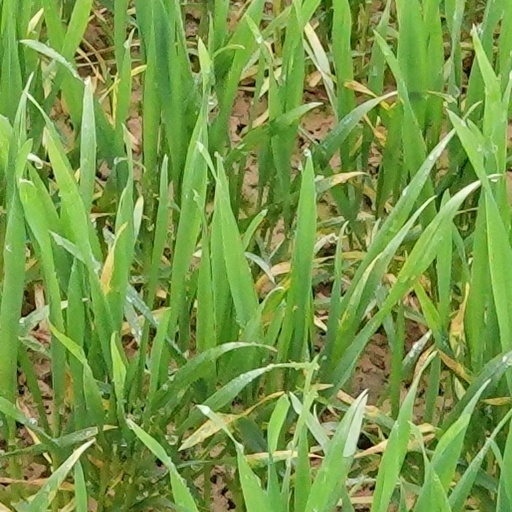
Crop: wheat